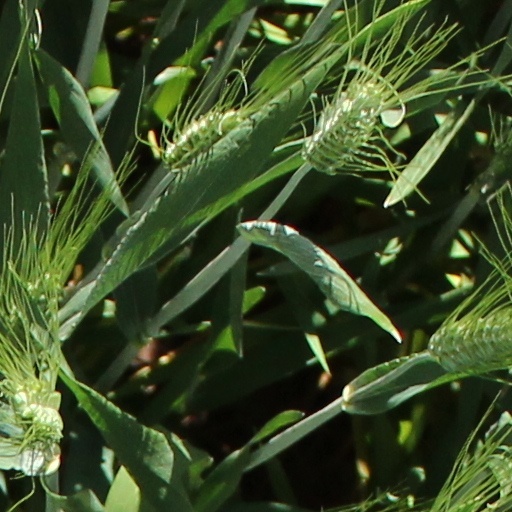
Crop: wheat